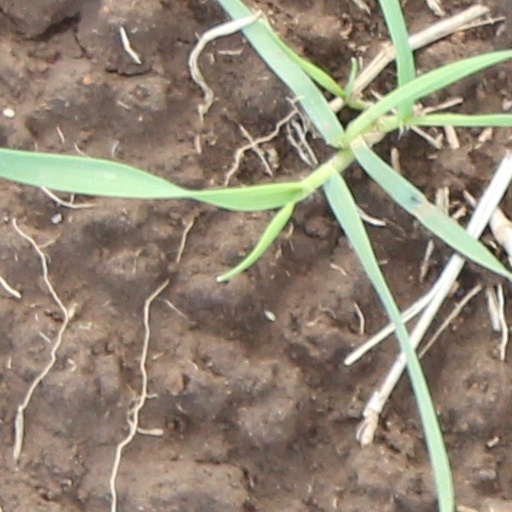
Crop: wheat